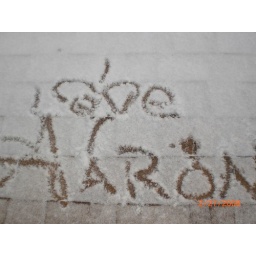
I leaned out the window and wrote on the roof in the snow!